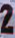
Number: 2